Himmatwala (1998 film)

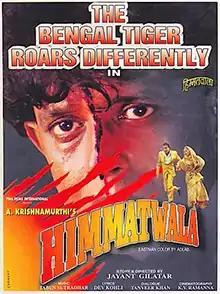
Poster

Himmatwala is a 1998 Indian Hindi-language action film directed by Jayant Gilatar, starring Mithun Chakraborty and Ayesha Jhulka. Other important roles were portrayed by Shakti Kapoor, Dina Pathak, Tiku Talsania and Tinnu Anand. The film introduces Rajesh Sharma and Radhika.